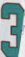
Number: 3